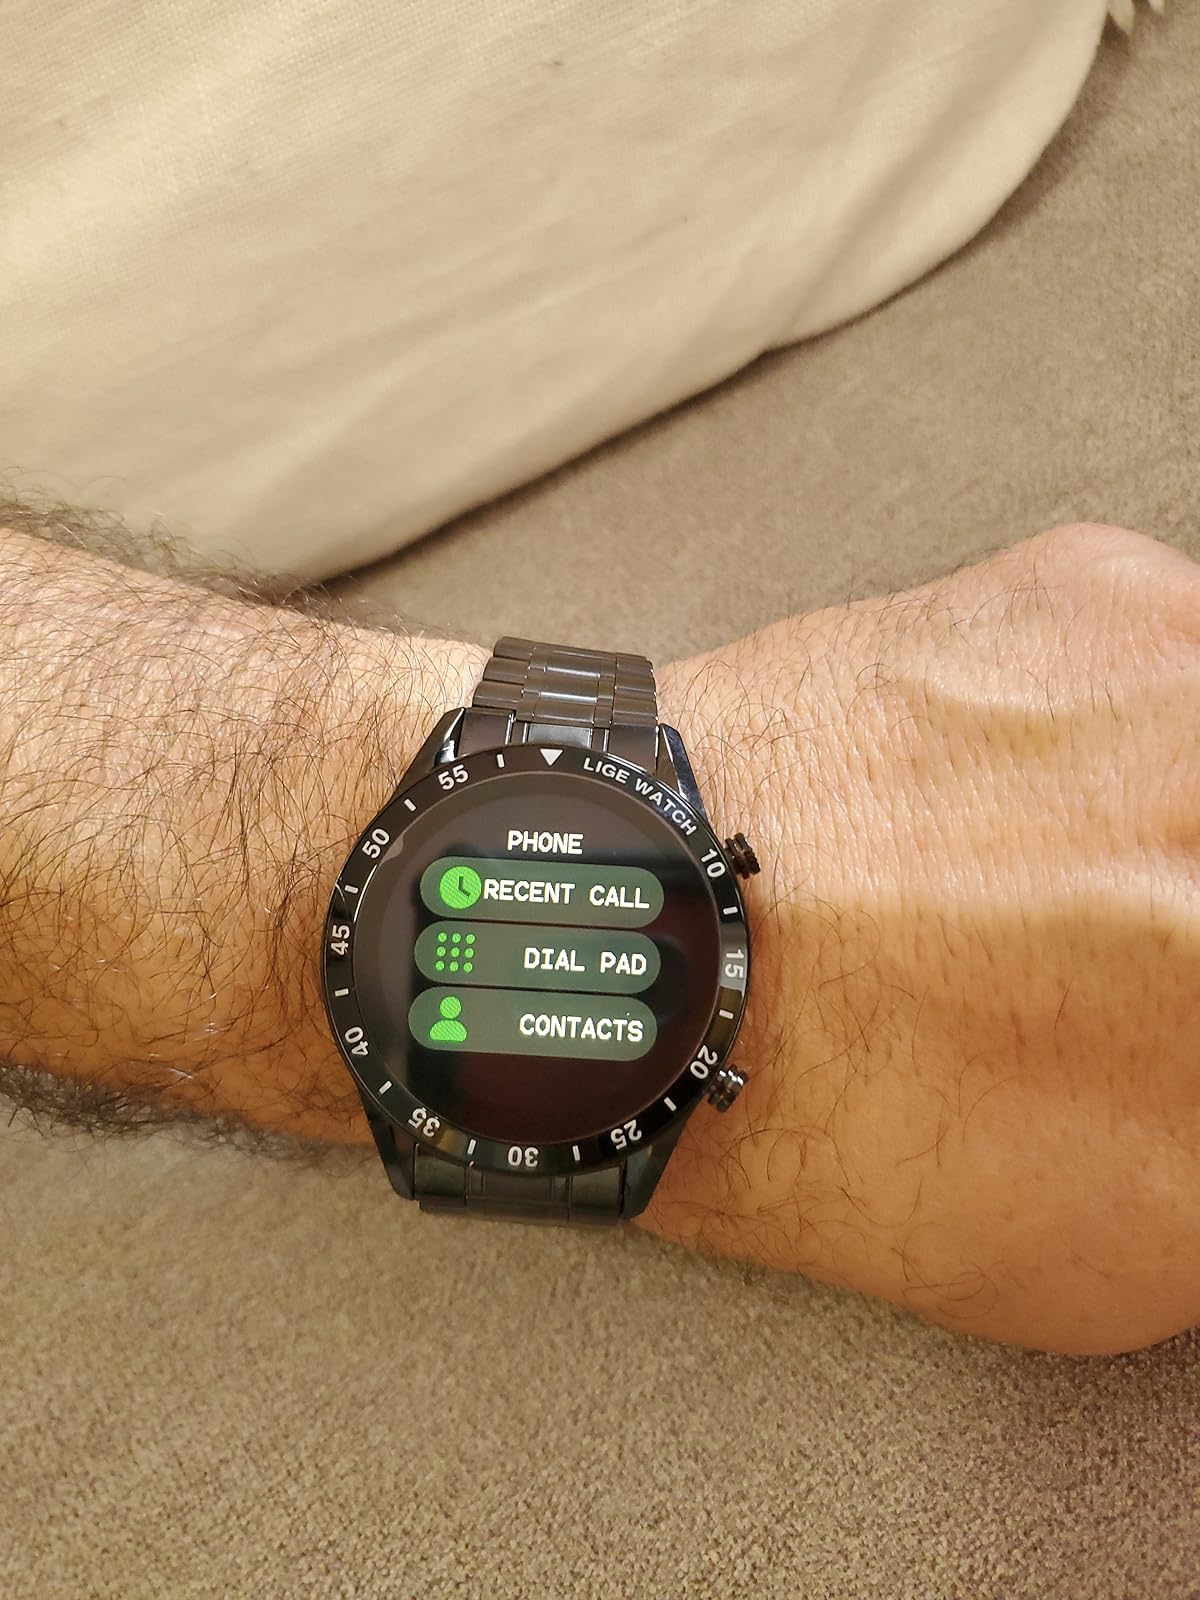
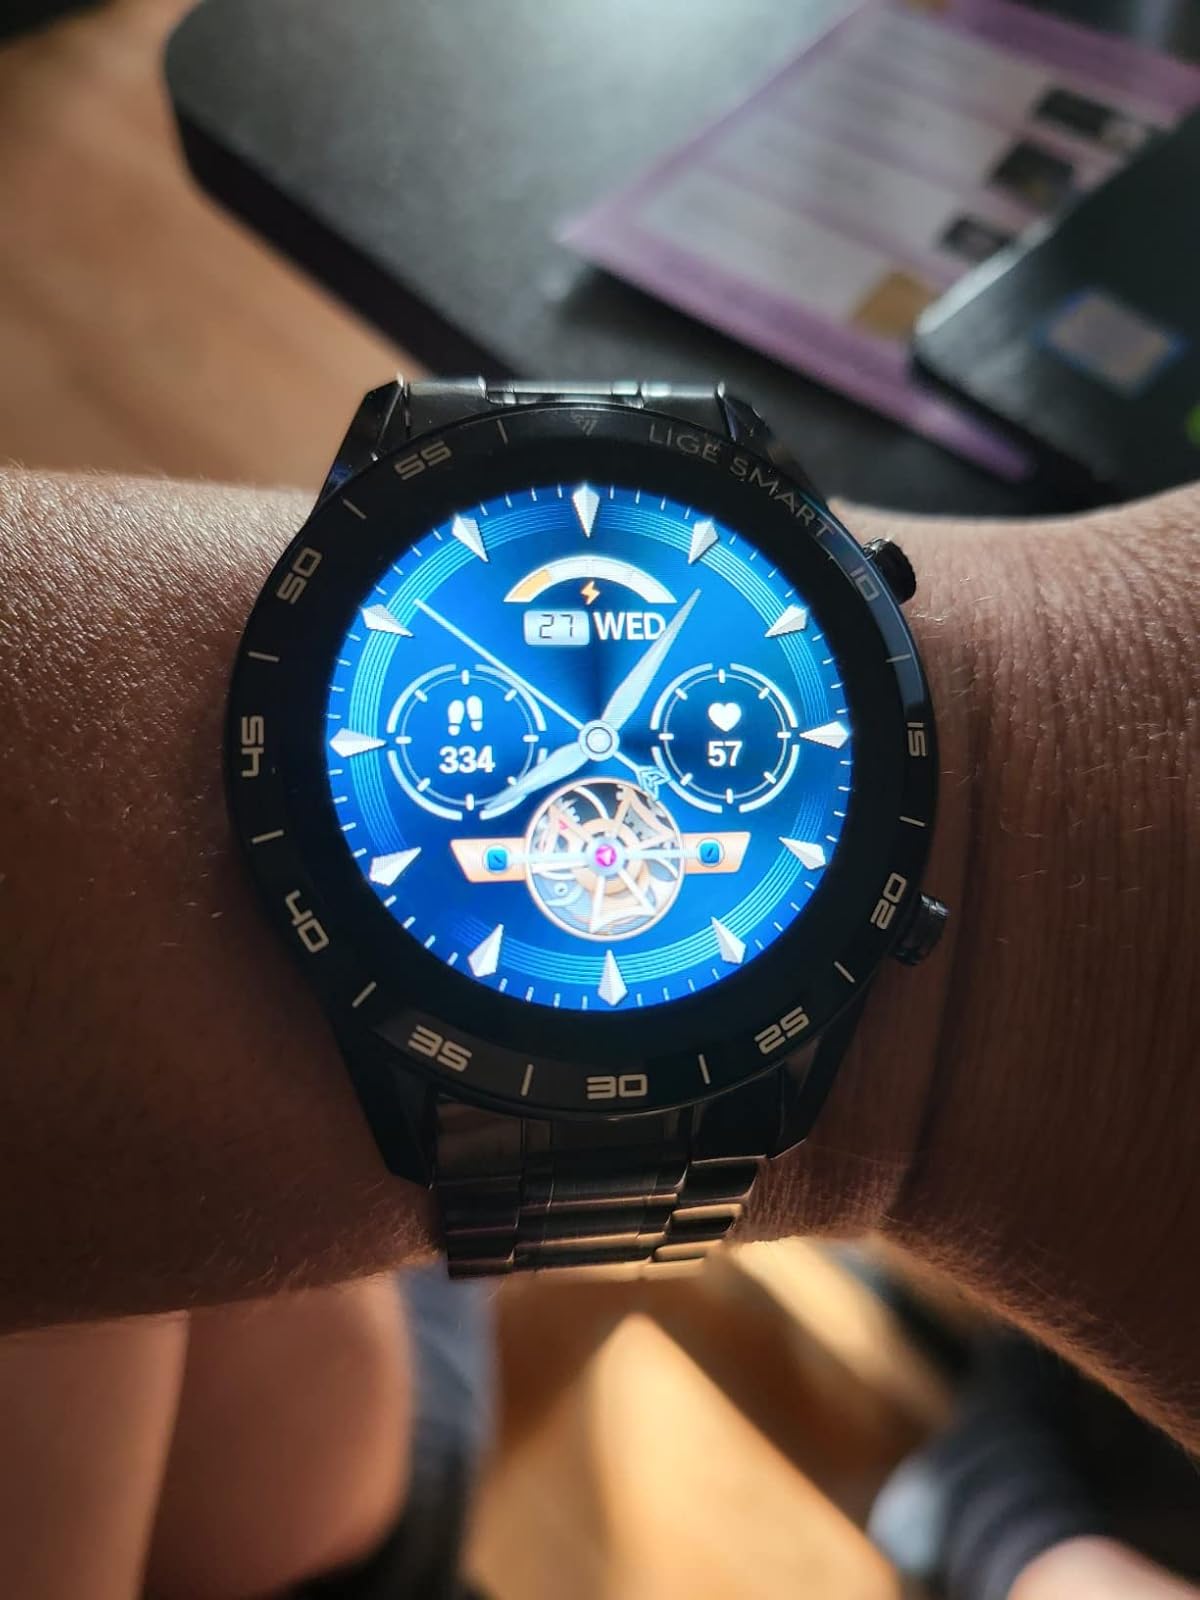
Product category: smartwatch
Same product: yes